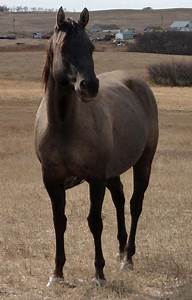
Label: cavallo